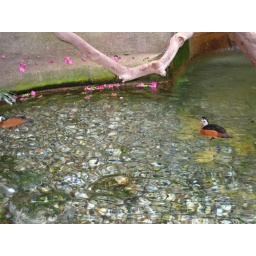
in the bird house at the Detroit Zoo